Roger Sessions

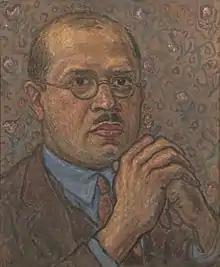
Portrait of Sessions by Harold Weston

Roger Huntington Sessions (December 28, 1896March 16, 1985) was an American composer, teacher, and writer on music. He had started his career writing in a neoclassical style, but gradually moved towards complex harmonies and postromanticism, and finally the twelve-tone serialism of the Second Viennese School. Sessions's friendship with Arnold Schoenberg influenced him, but he modified his technique to a unique style involving rows to supply melodic themes, while composing subsidiary parts freely.